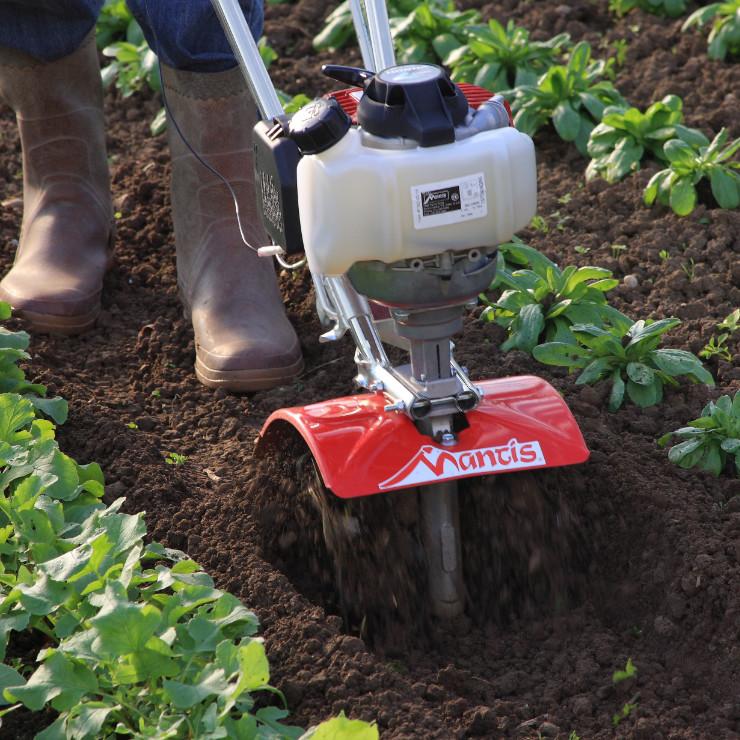
Mkulima mmoja aliyevaa suruali na buti za mvua akilima kwa kutumia mashine, shamba lililopandwa mimea tofauti tofauti.